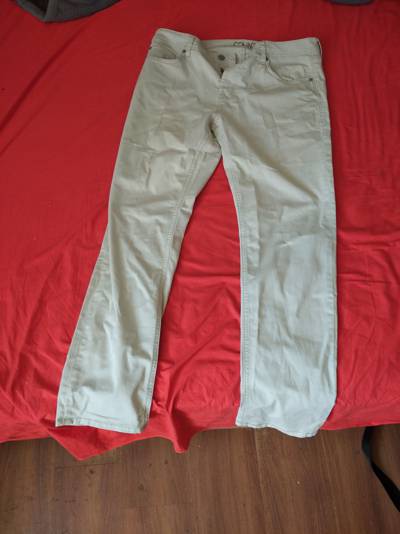
Waste category: clothes